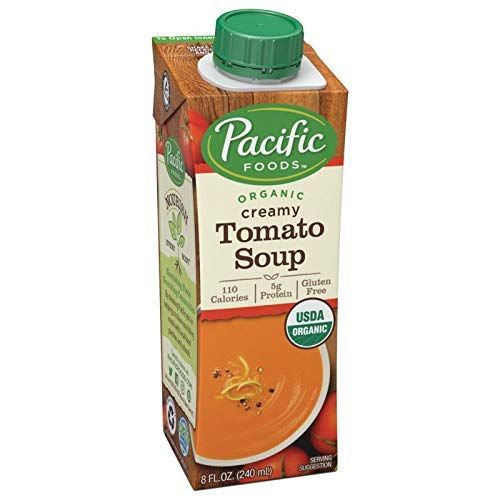
Waste category: cardboard